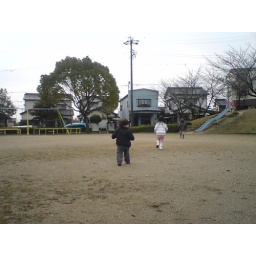
Stoped by at this small playground at 'Uedayama' not so far from our house after went to out to post office